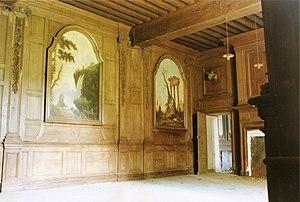
Méry-ès-Bois est une commune française située dans le département du Cher en région Centre-Val de Loire.